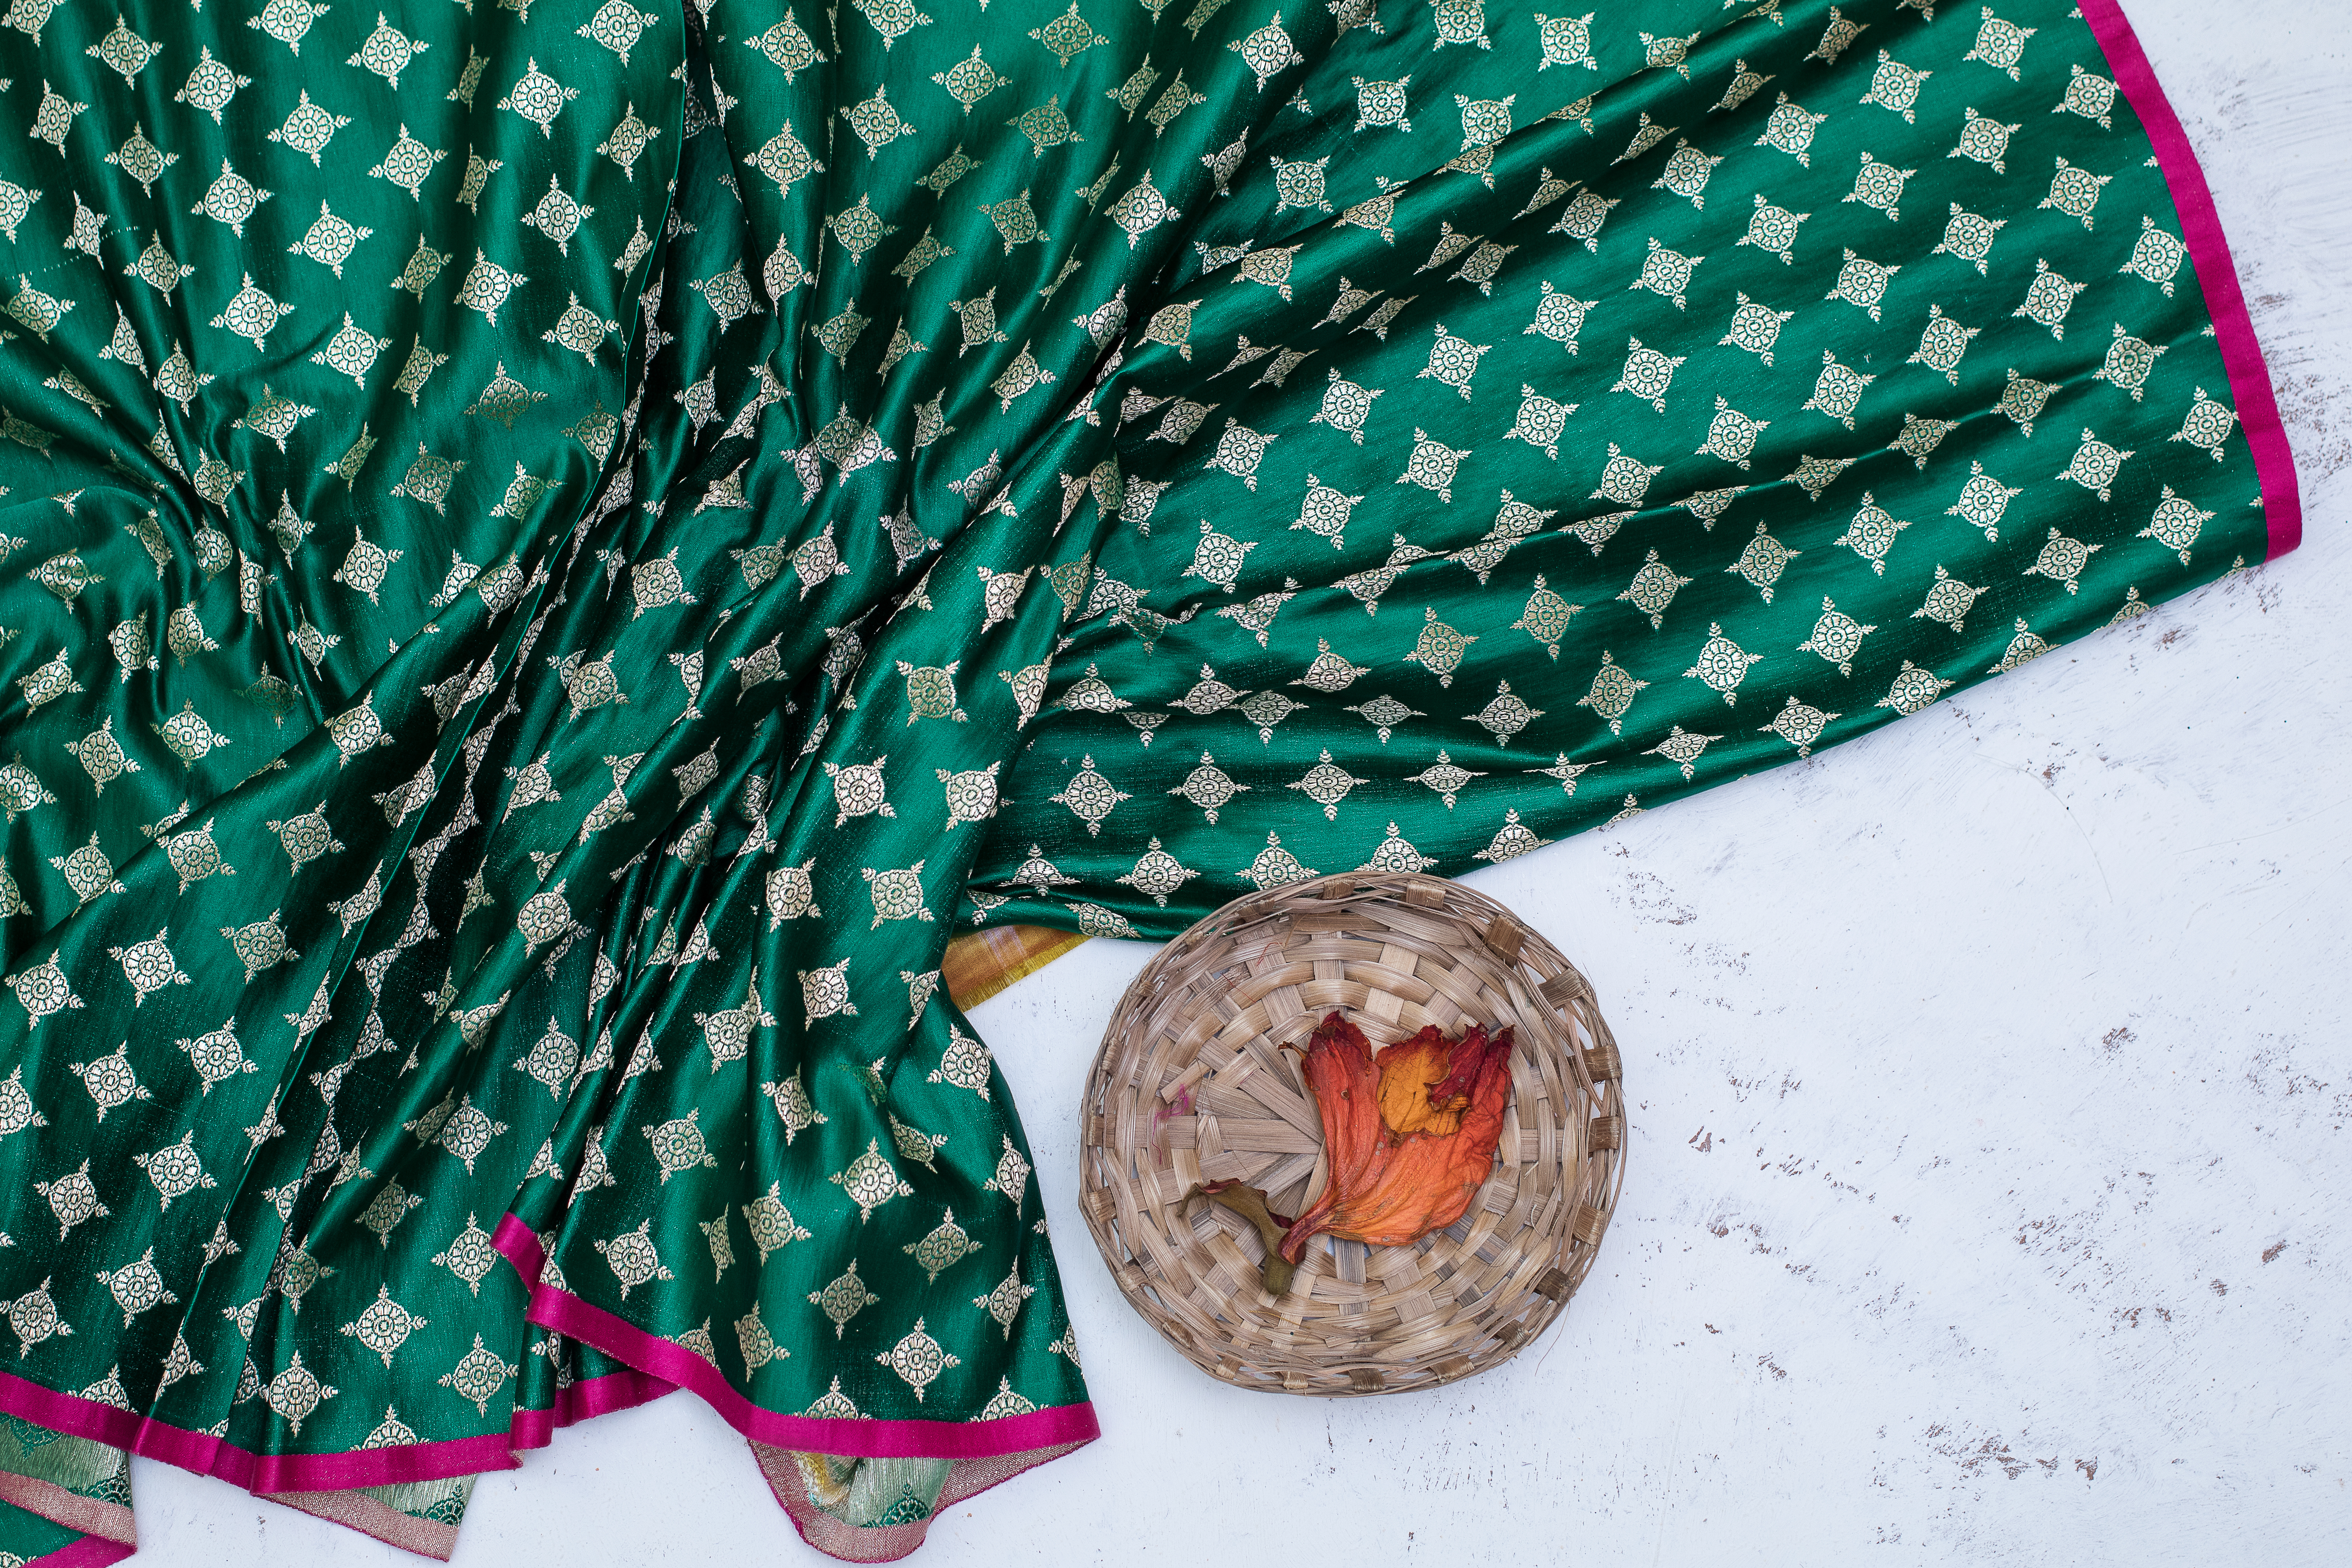
wear, fabrics, green, clothing, headgear, pattern, textile, scarf, fashion accessory, stole